Dnipropetrovsk Mafia

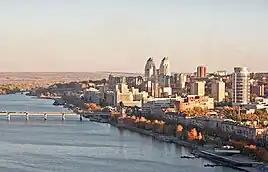
Dnipro (formerly Dnipropetrovsk) in 2015

The Dnipropetrovsk mafia, also known as the Dnipropetrovsk clan or simply Dnipropetrovtsi, is a group of Ukrainian oligarchs, politicians, and organised crime figures, and formerly Soviet politicians. While two separate groups, both iterations of the Dnipropetrovsk Mafia have been linked by their powerful influence on Ukraine and base in the eastern Ukrainian city of Dnipro (formerly Dnipropetrovsk).